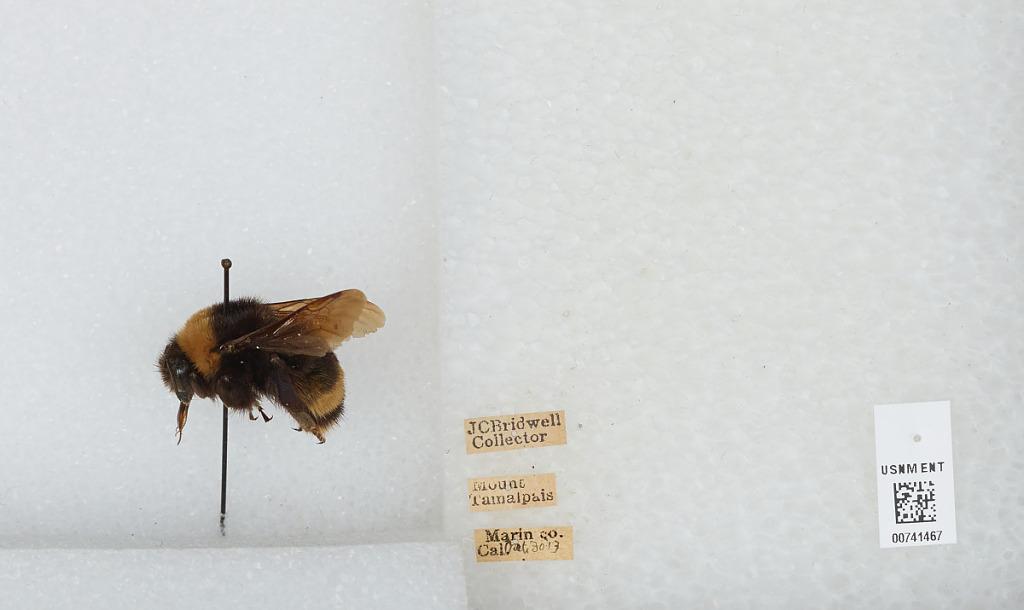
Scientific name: Bombus (Bombus) occidentalis Greene
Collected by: J. Bridwell
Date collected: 1913-10-30
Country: United States
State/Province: California
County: Marin
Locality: Mount Tamalpais
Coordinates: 37.9292, -122.578